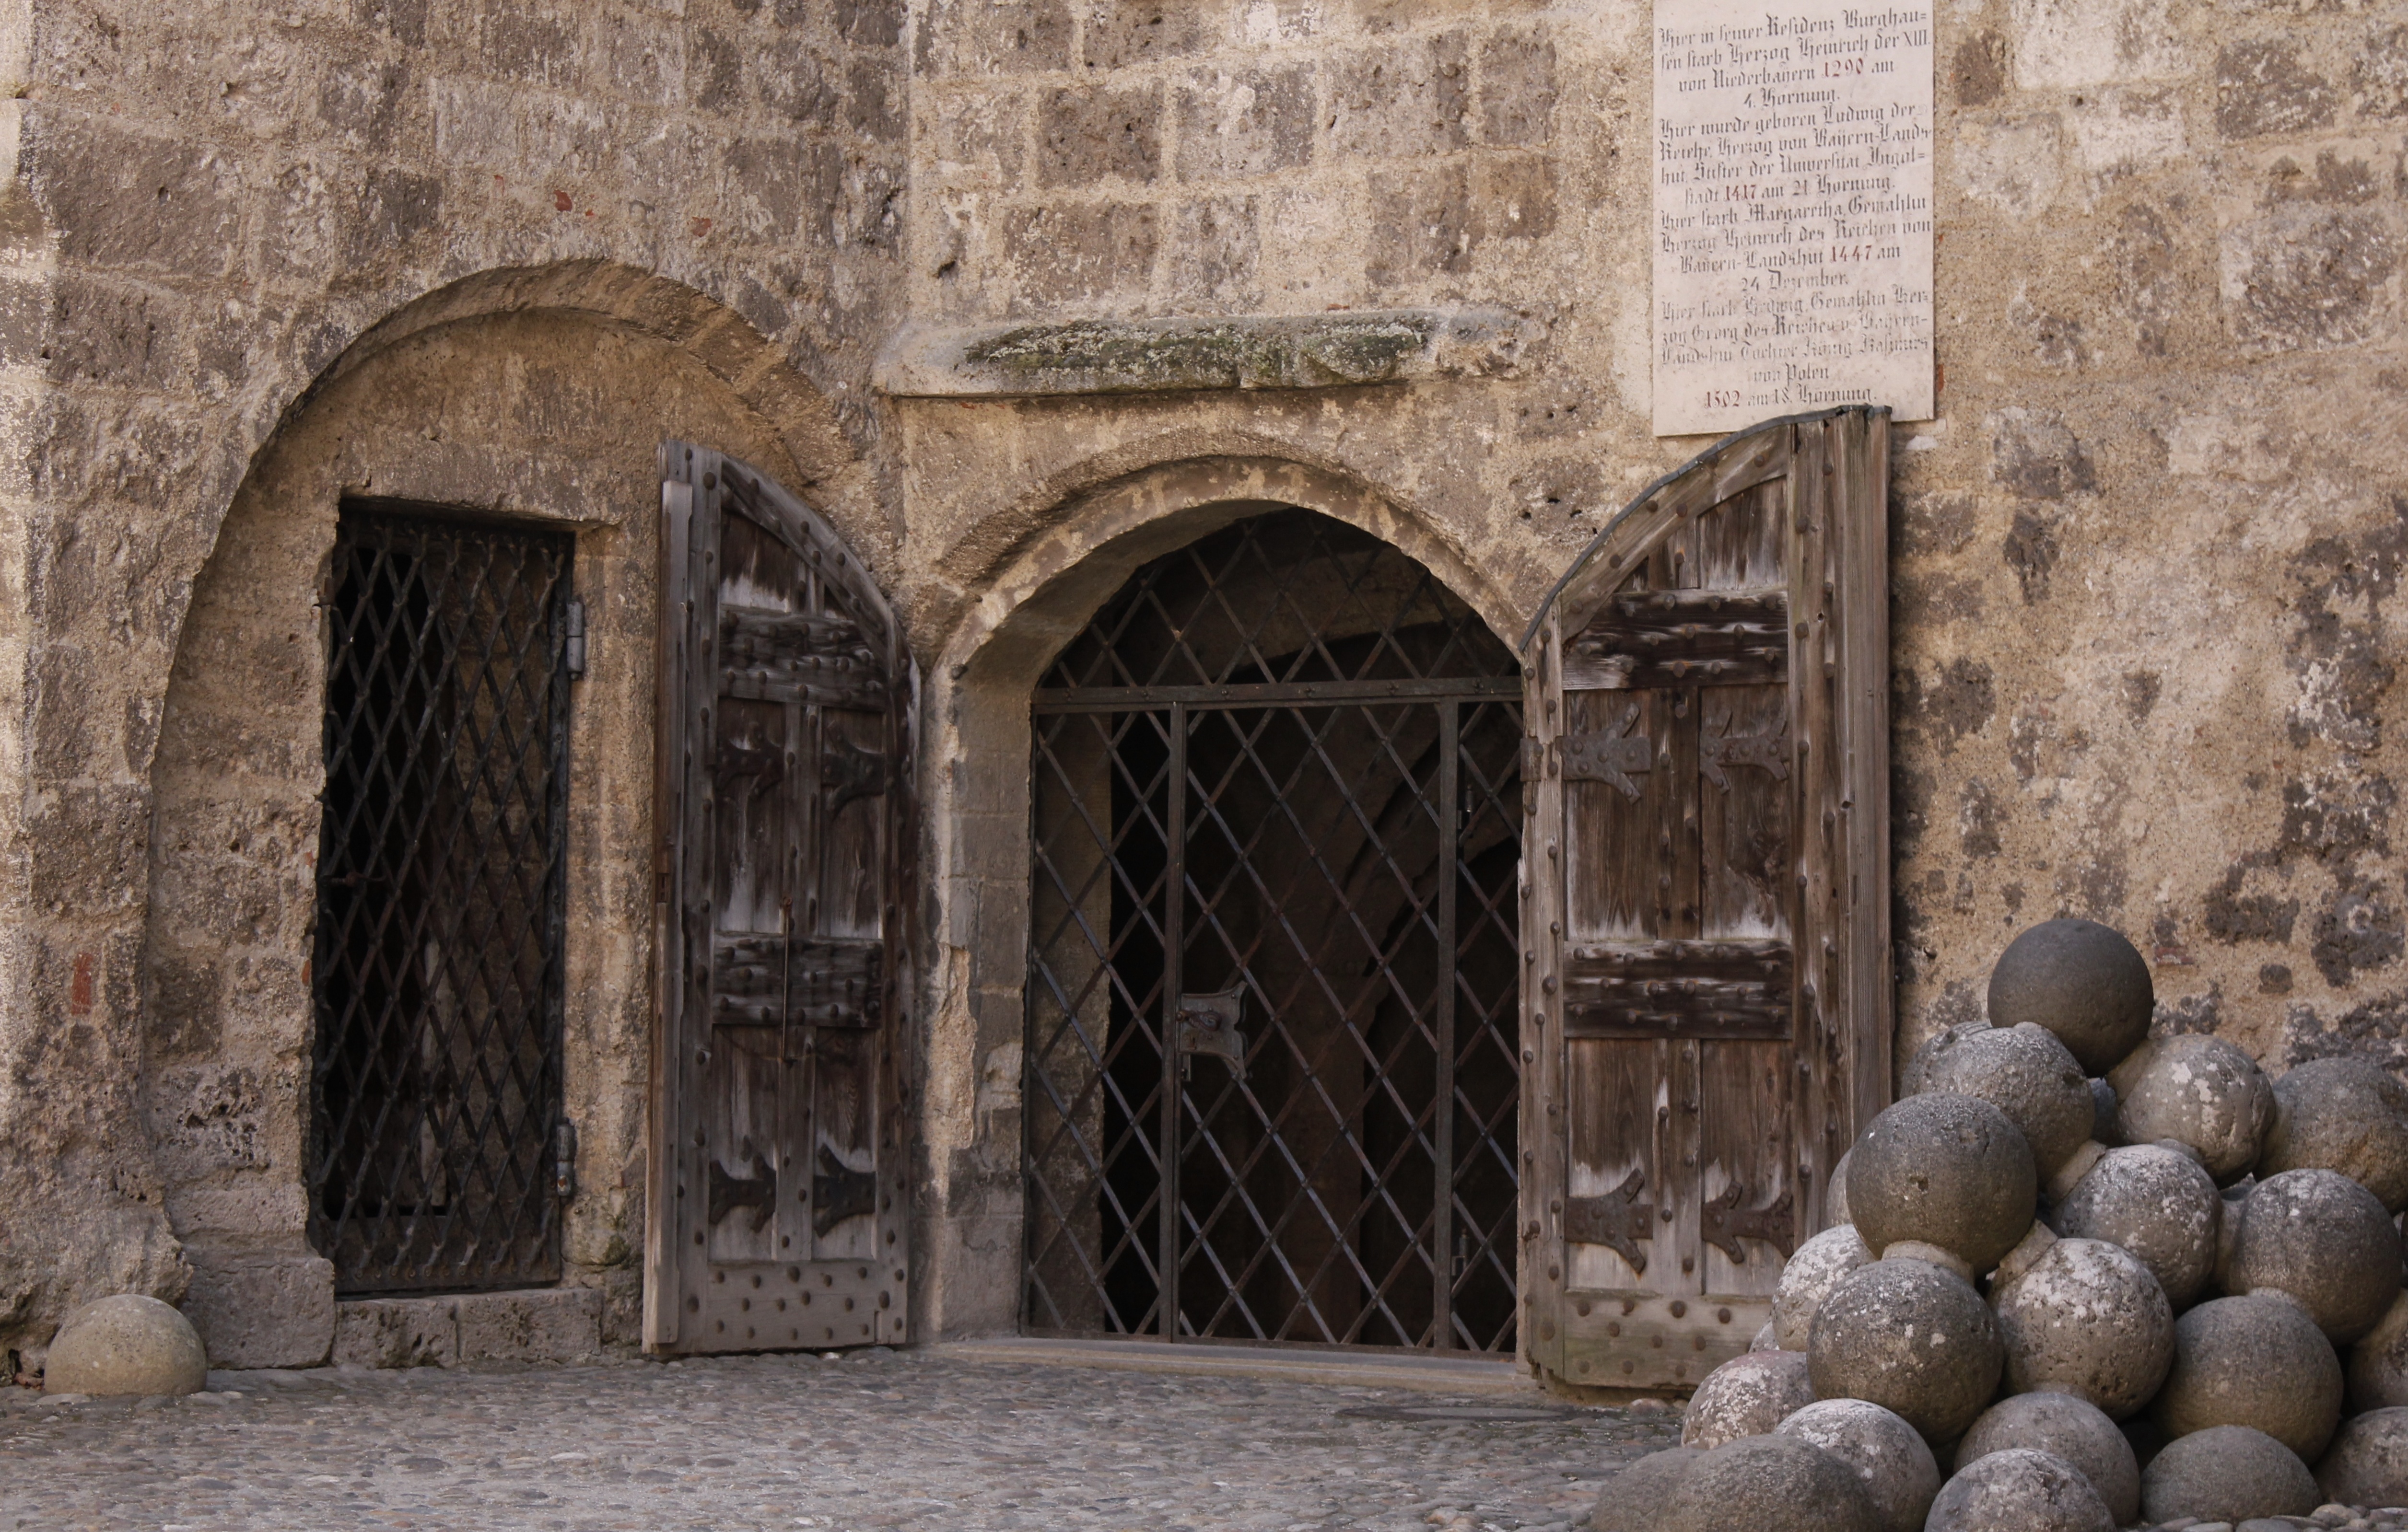
rock, architecture, building, wall, arch, chapel, door, place of worship, courtyard, ruins, monastery, history, estate, gates, historically, ancient history, burg kanonnenkugel